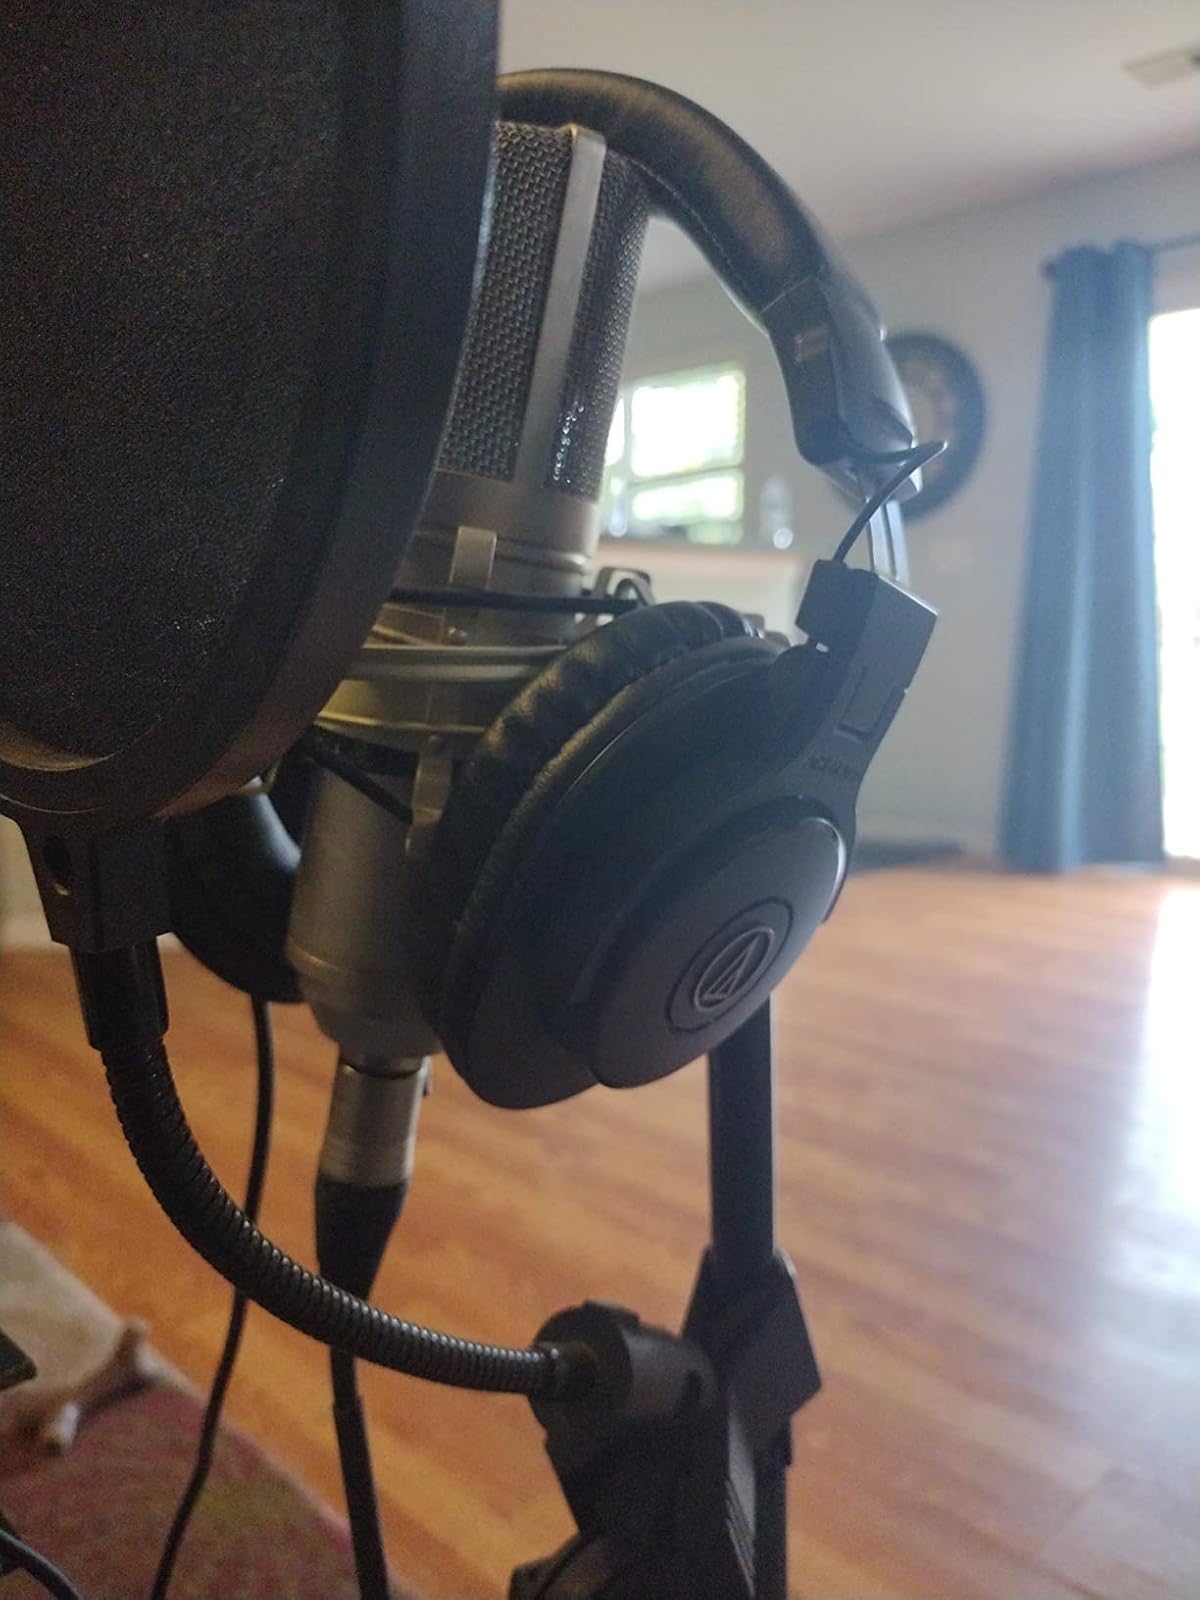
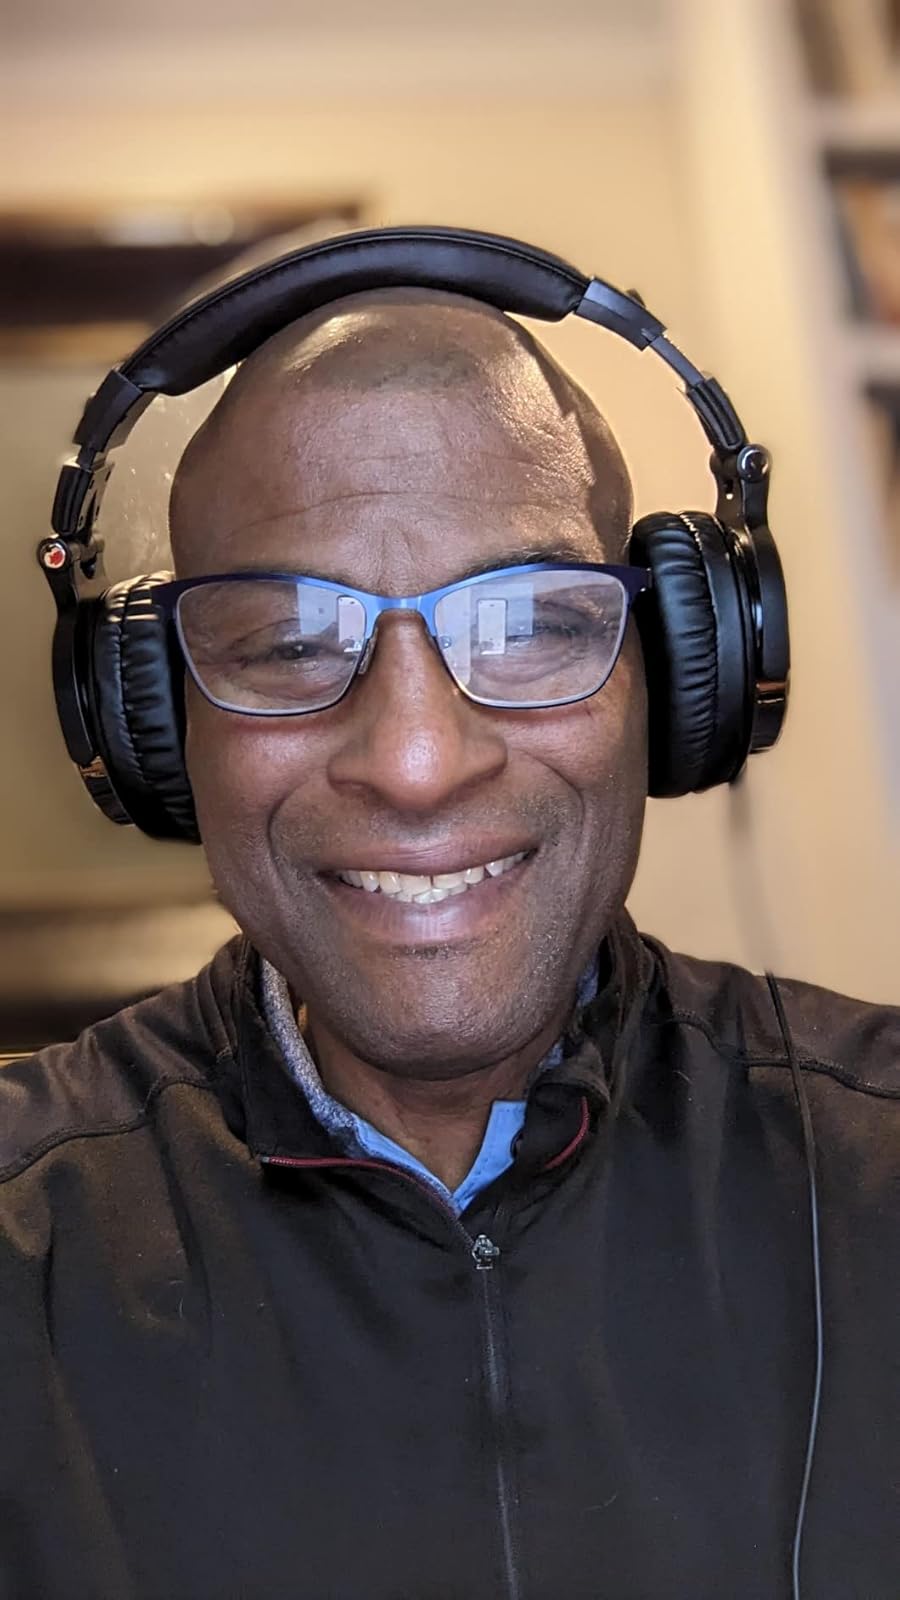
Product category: headphones
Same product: no